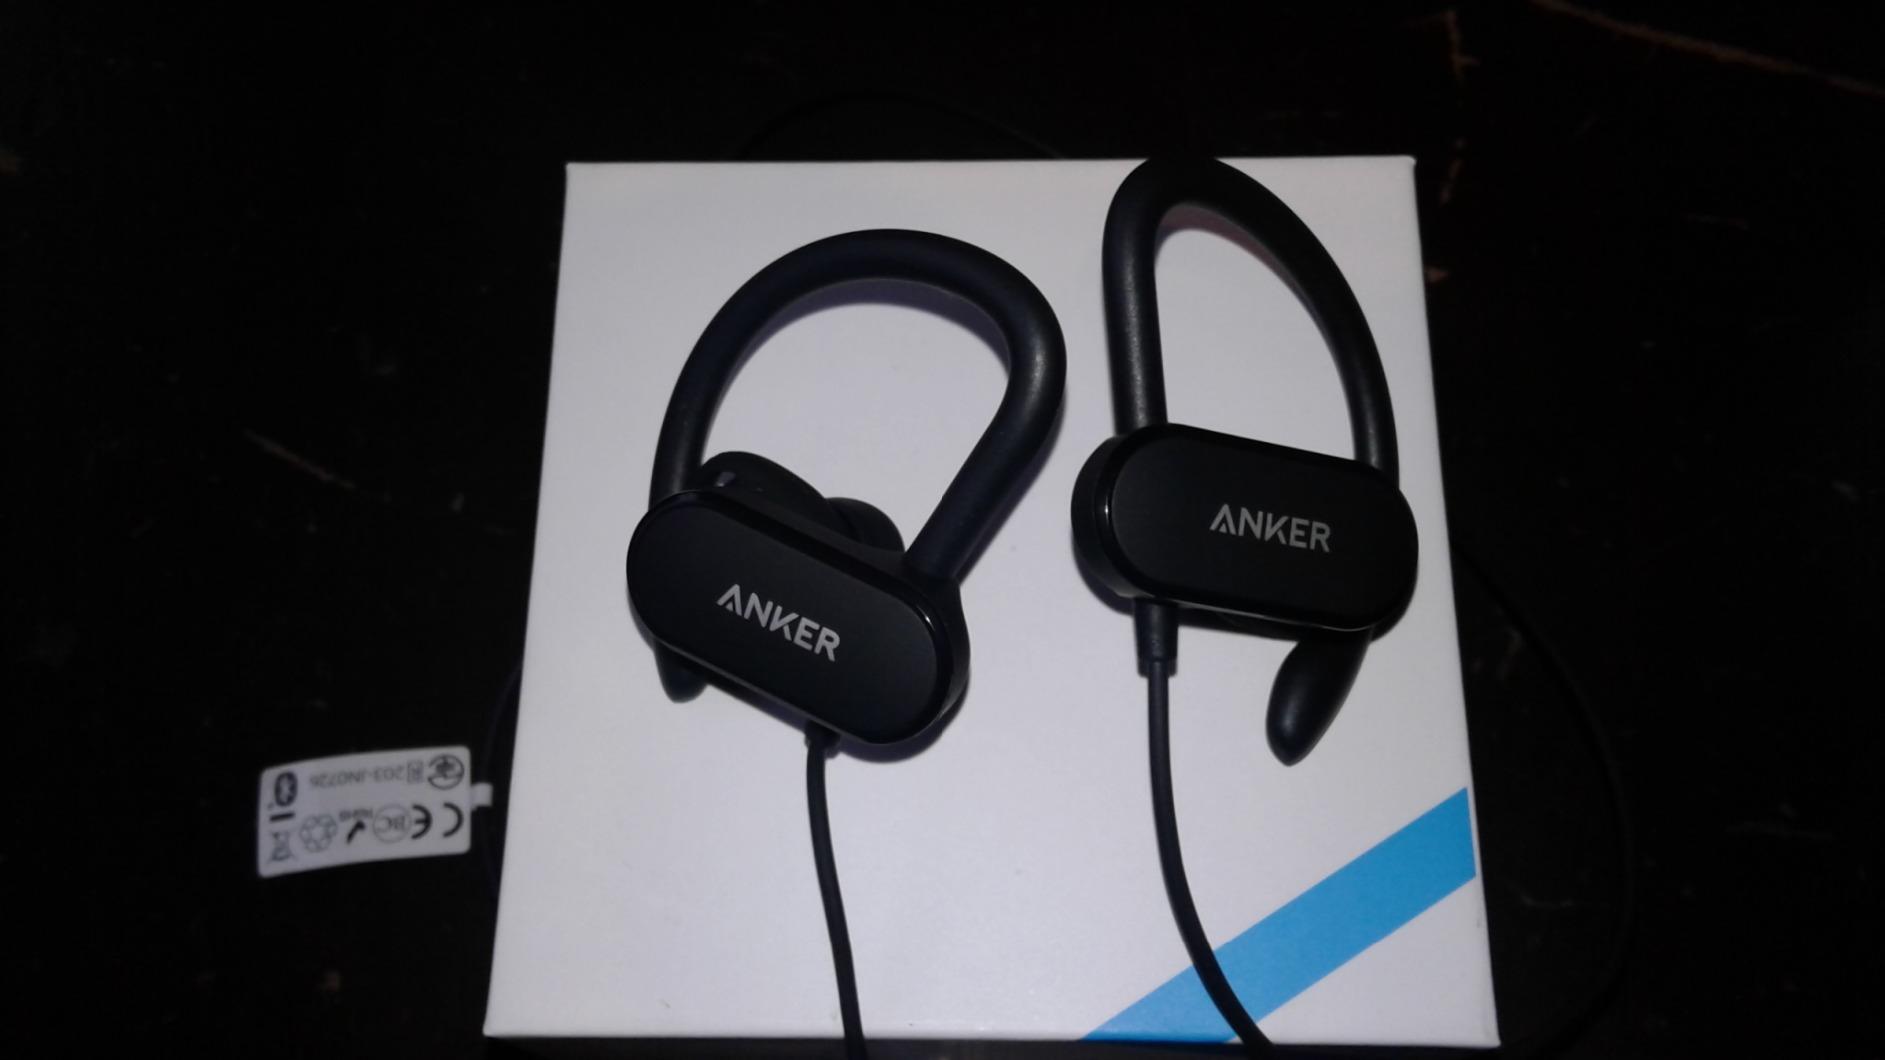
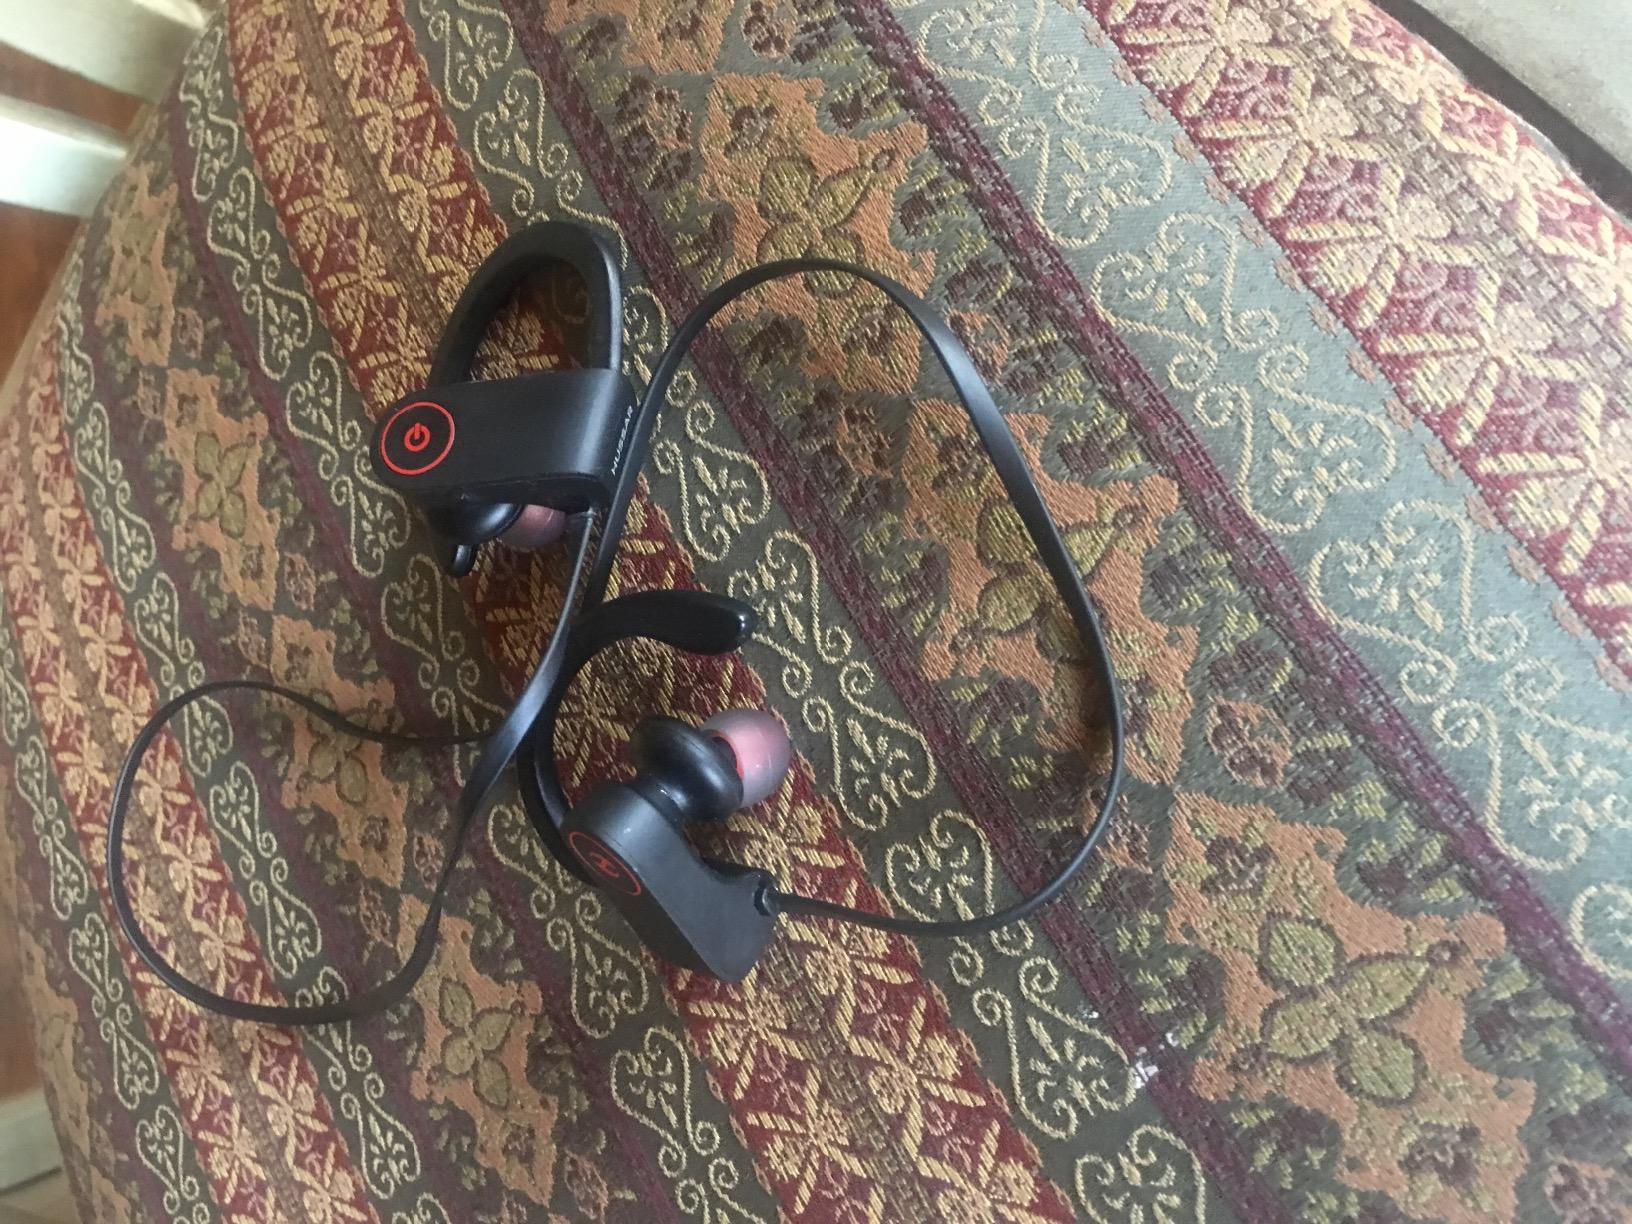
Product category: headphones
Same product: no